Espen Egil Hansen

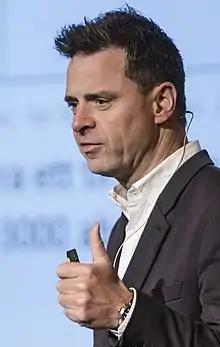

Espen Egil Hansen (born 16 October 1965) is a Norwegian newspaper editor and publisher.